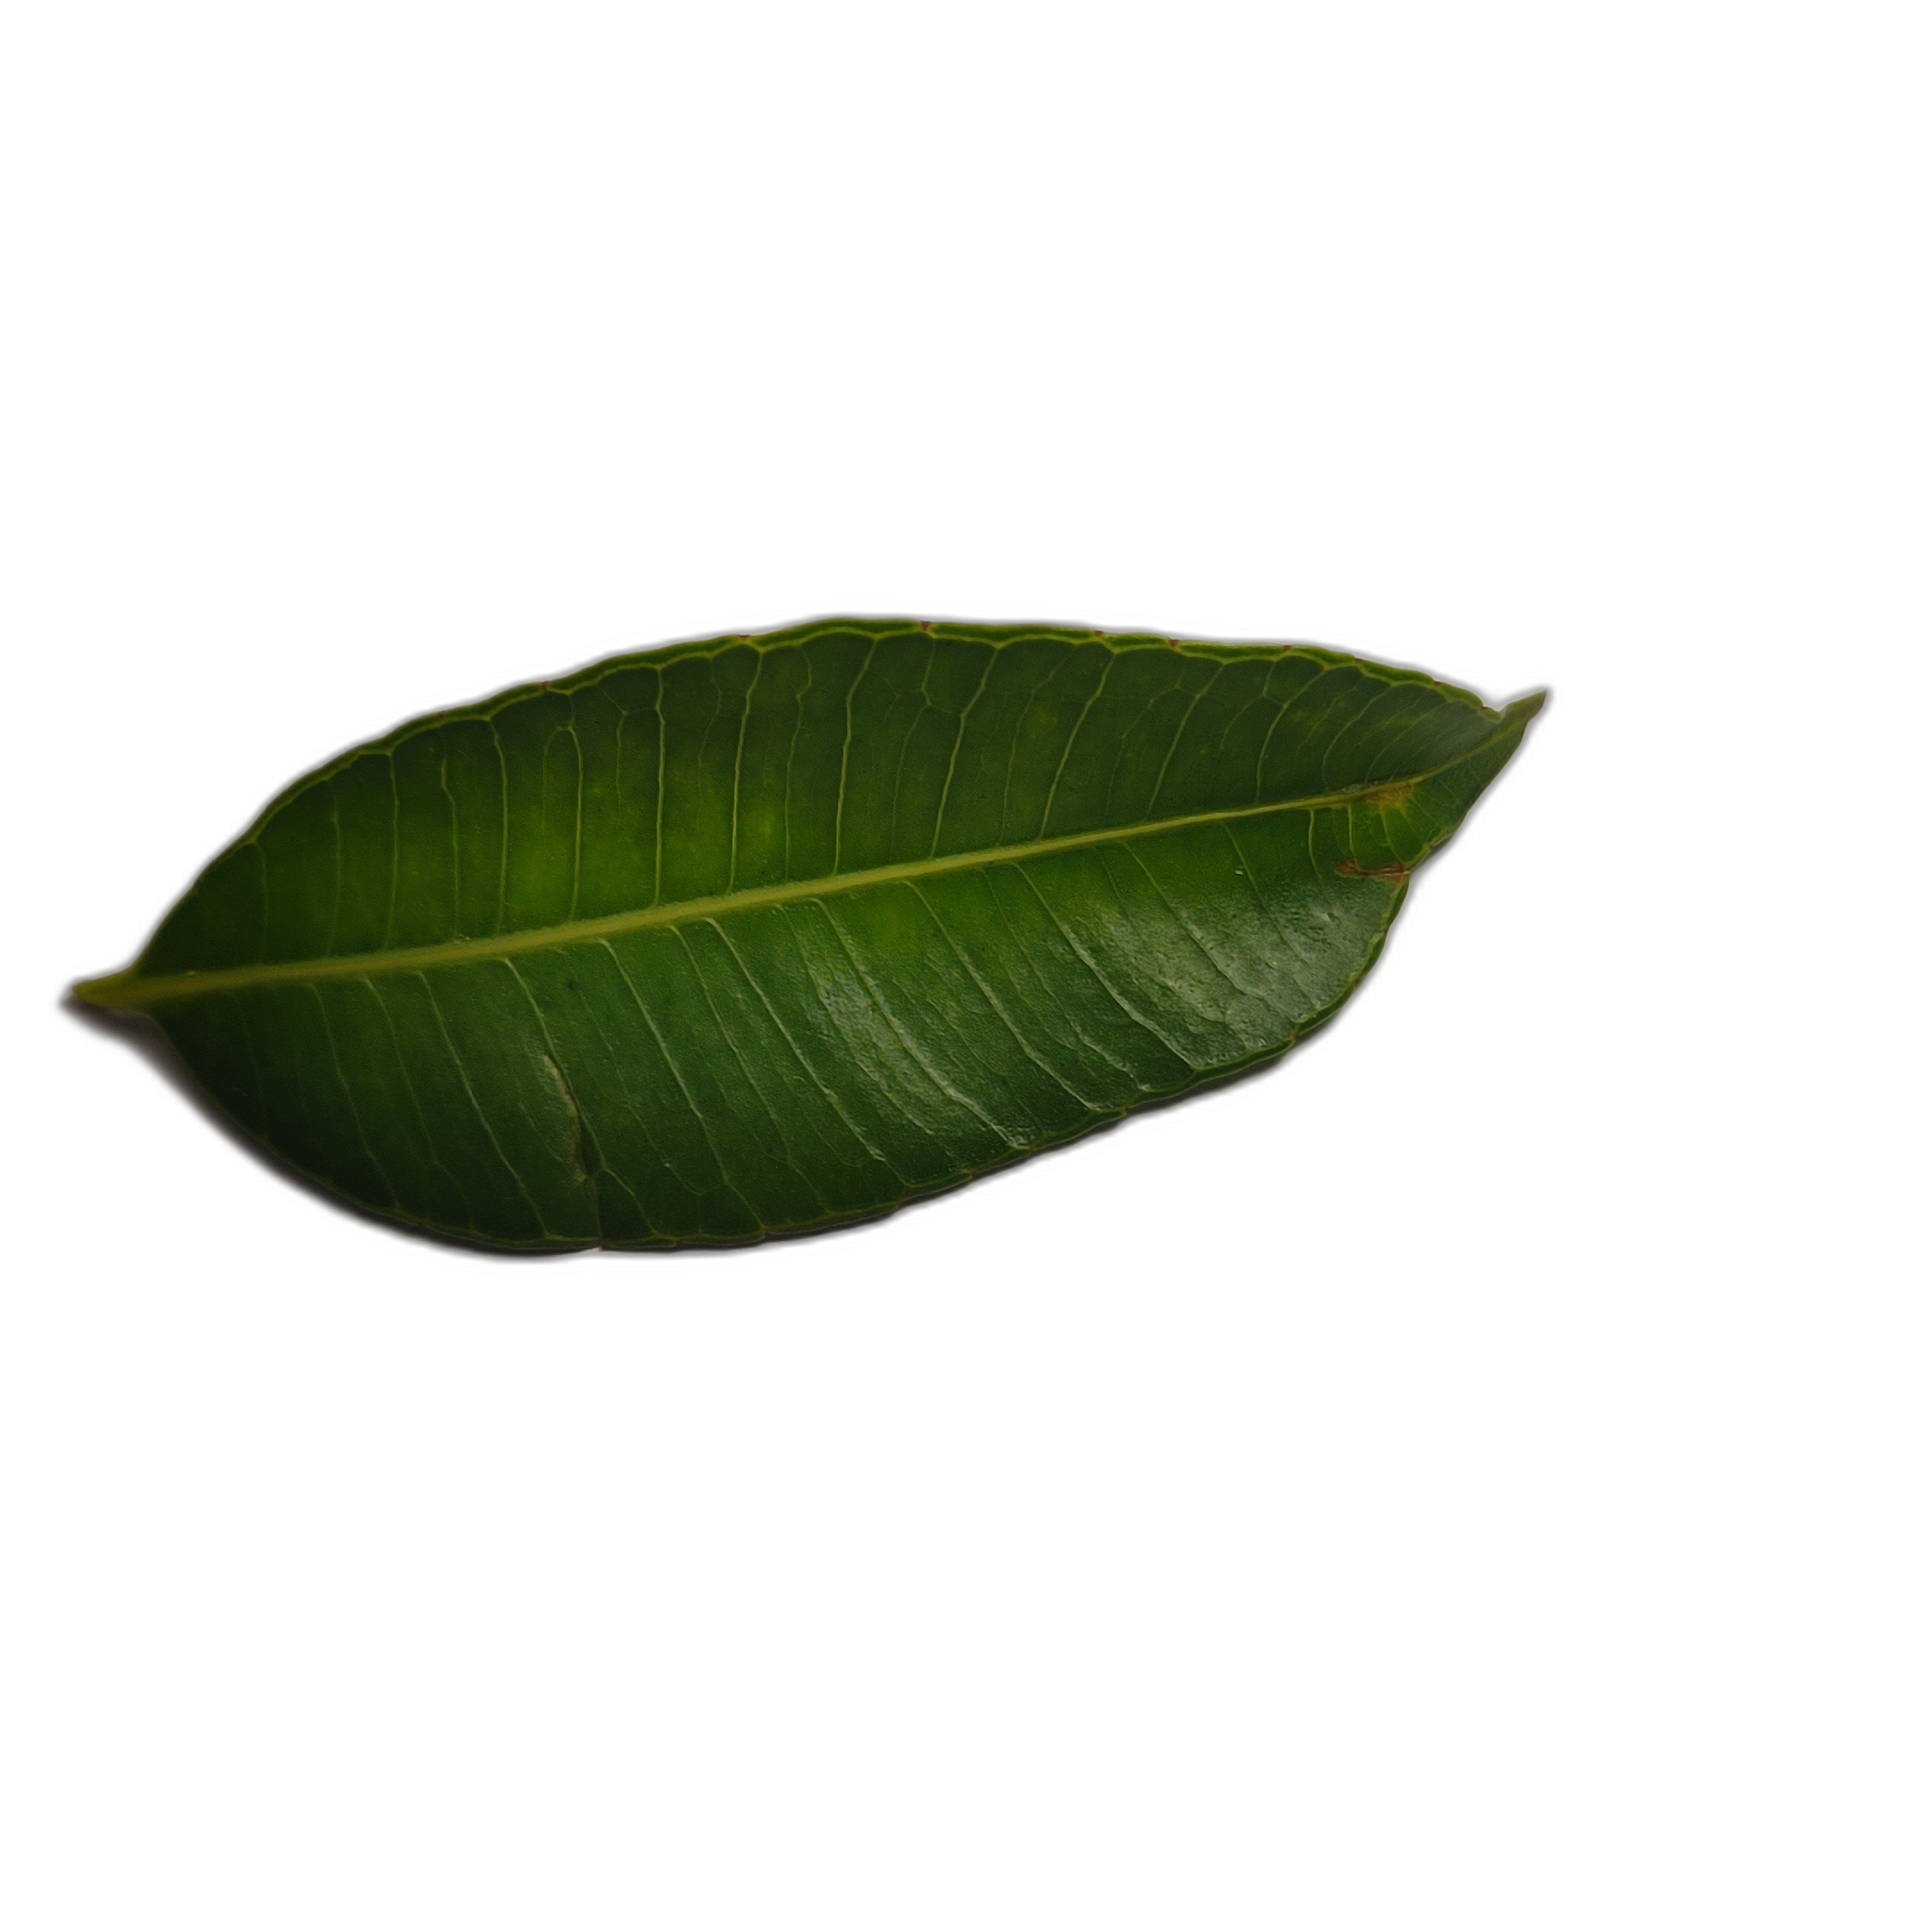
Label: healthy